TRTA 3000 series

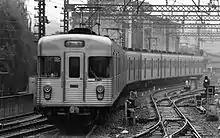
Set 3078 in June 1977

The first 3000 series trains were built as two-car sets, but the fleet was gradually lengthened to four-car, six-car, and finally eight-car formations, as shown below.